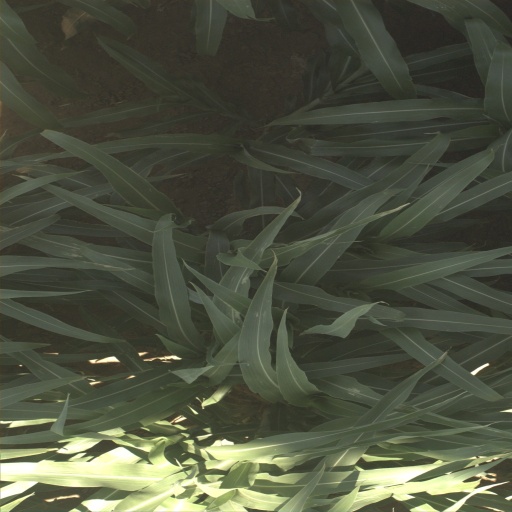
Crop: sorghum